Lancaster County, Pennsylvania

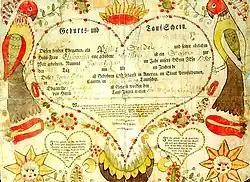
A Pennsylvania Dutch Fraktur baptismal certificate from 1788

According to the U.S. Census Bureau, the county has a total area of , of which is land and (4.1%) is water.